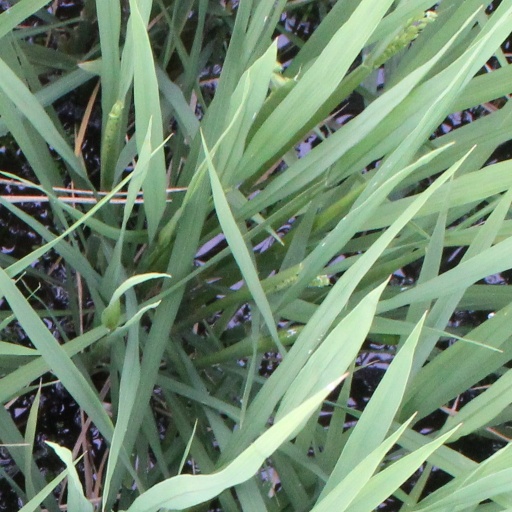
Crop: rice